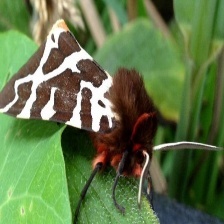
Species: GARDEN TIGER MOTH